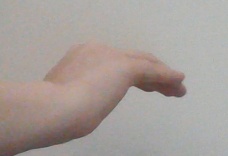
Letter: haa